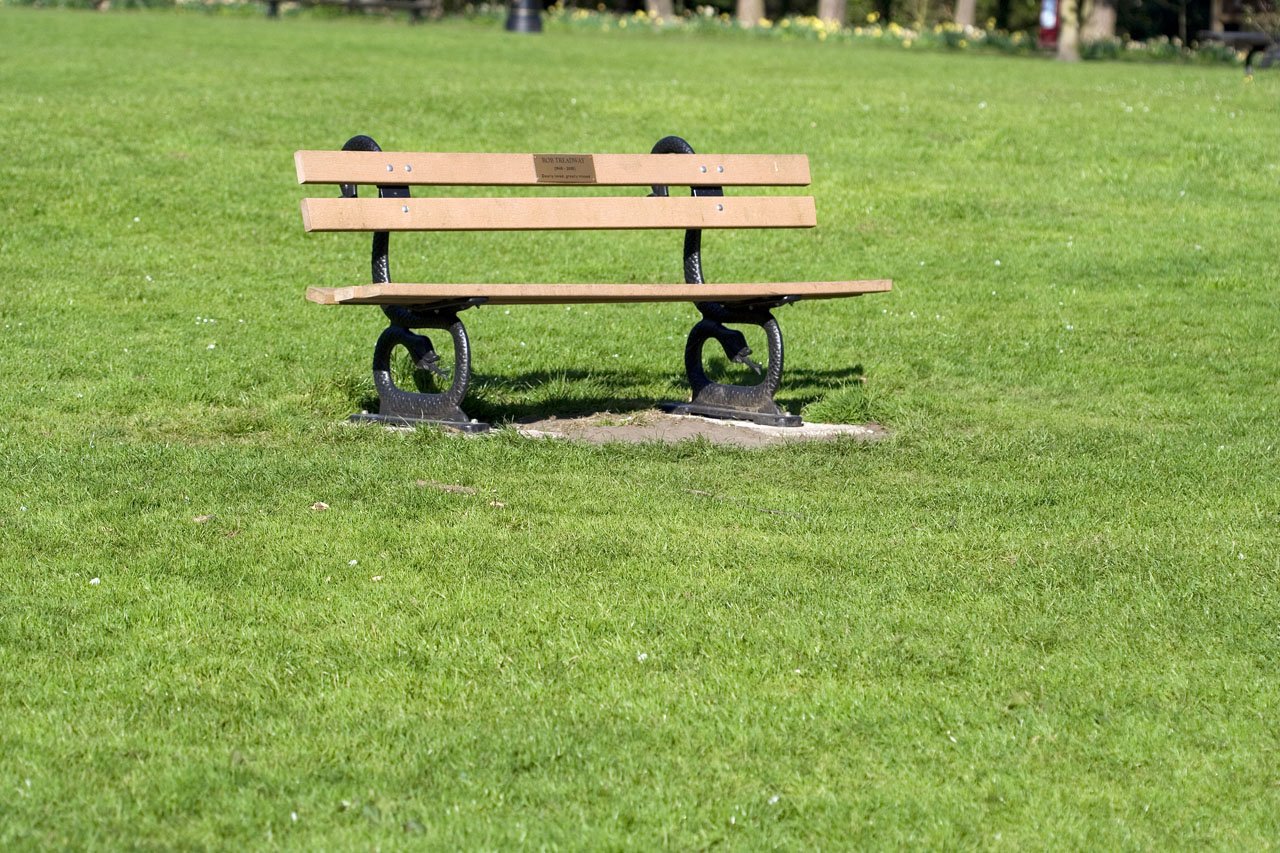
table, grass, bench, lawn, meadow, valley, spring, green, pasture, park, furniture, garden, yorkshire, north